Valperga (novel)

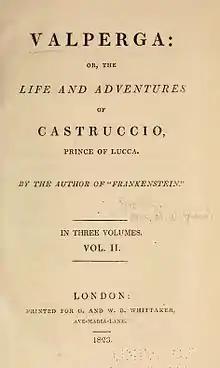
Title page from the second volume of "Valperga"

Valperga: or, the Life and Adventures of Castruccio, Prince of Lucca is an 1823 historical novel by the Romantic novelist Mary Shelley, set amongst the wars of the Guelphs and Ghibellines (the latter of which she spelt "Ghibeline").